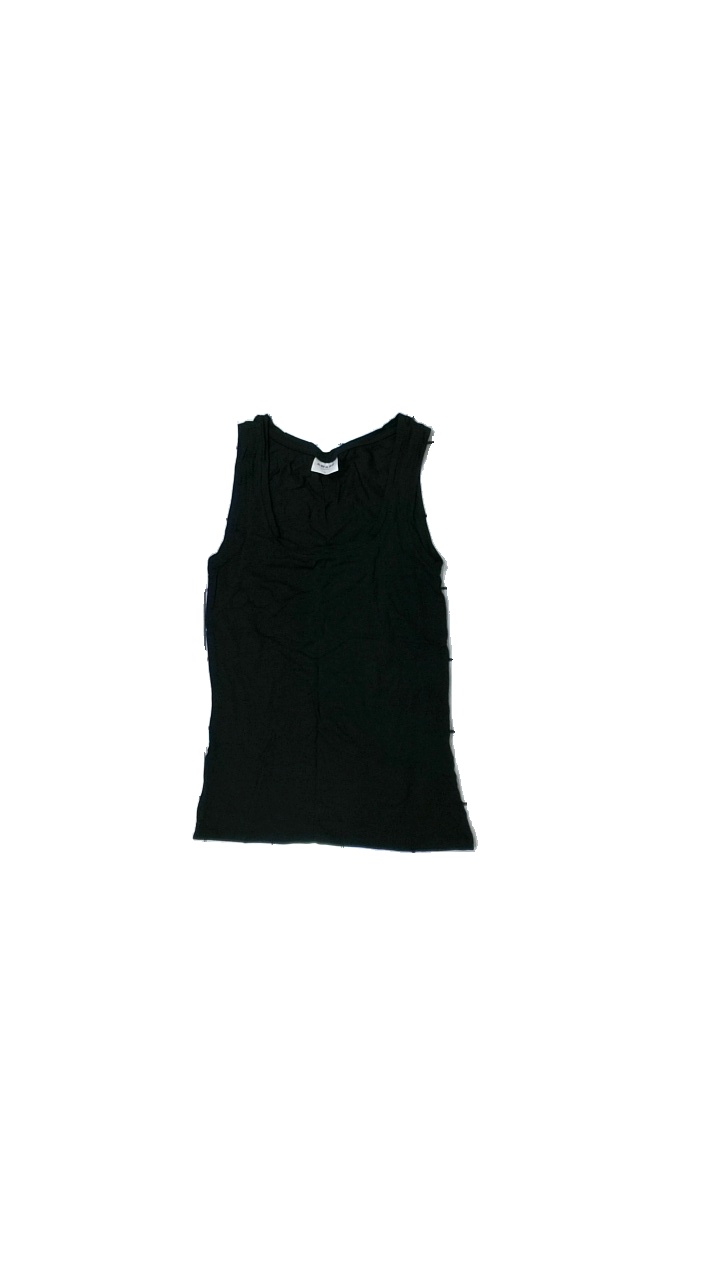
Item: Tank Top (Ladies)
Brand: Aware
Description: svart linne
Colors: Black
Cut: C-collar
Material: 100% viskos
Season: All
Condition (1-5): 5
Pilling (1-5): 5
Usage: Reuse
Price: <50